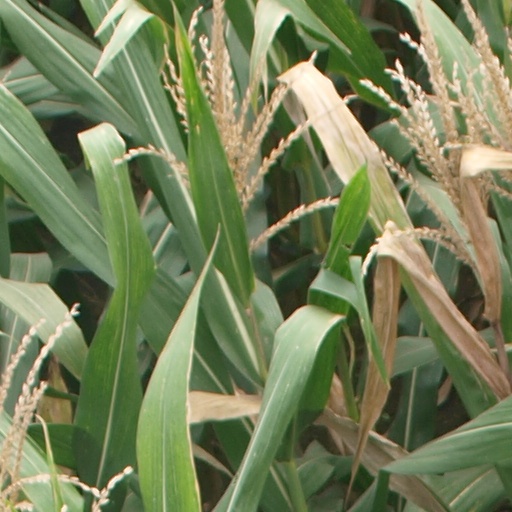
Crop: maize; corn